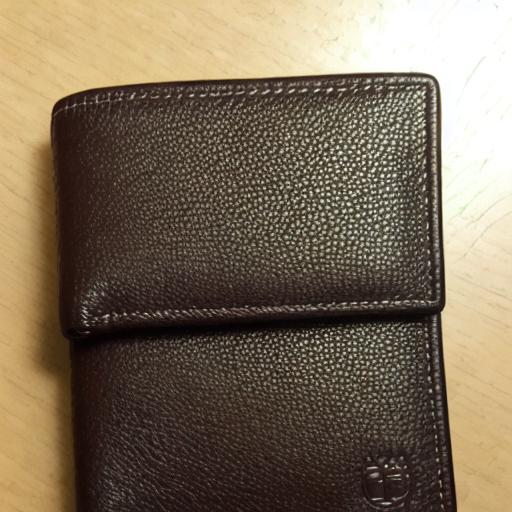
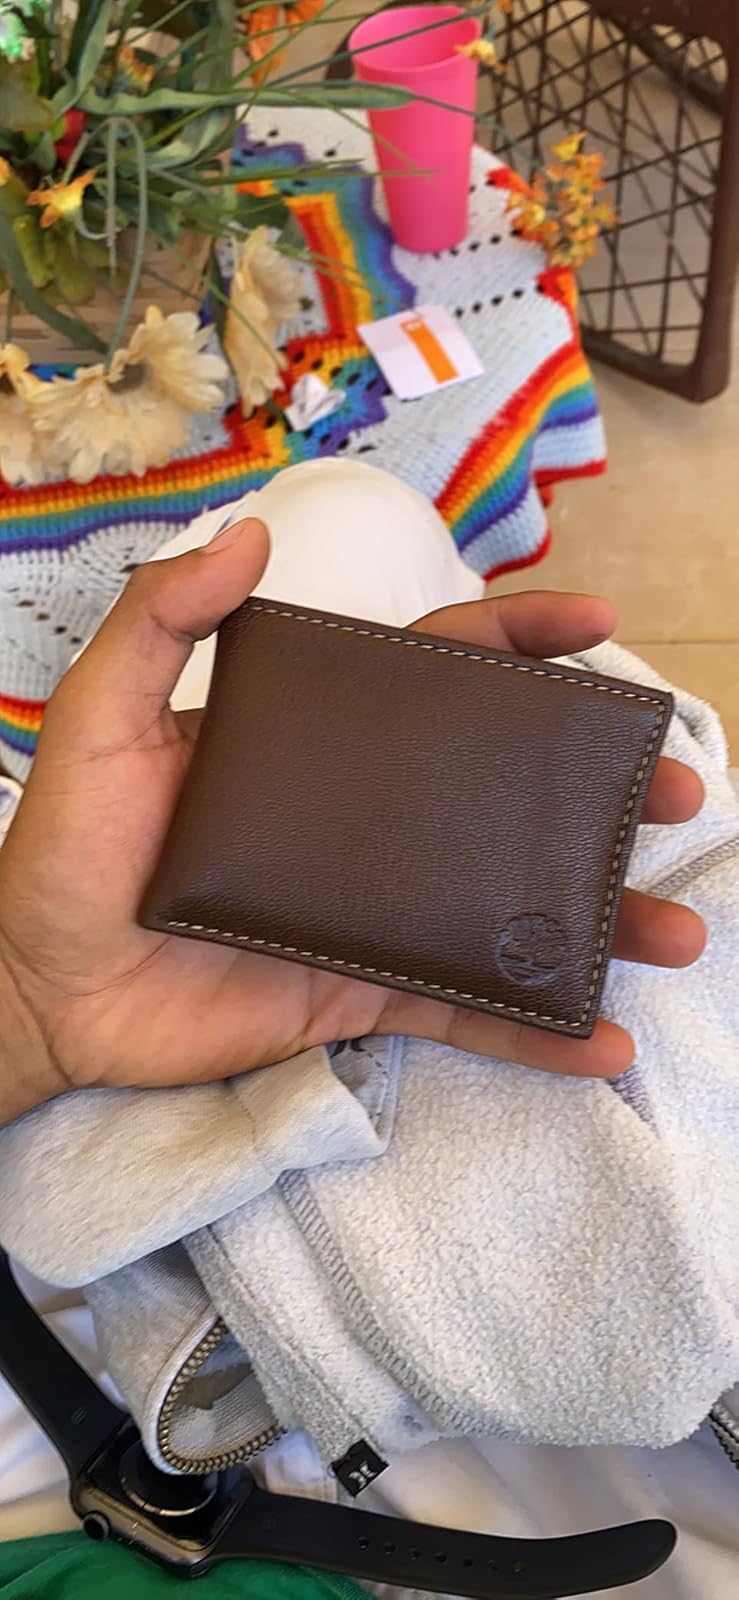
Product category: accessories_wallet
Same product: no